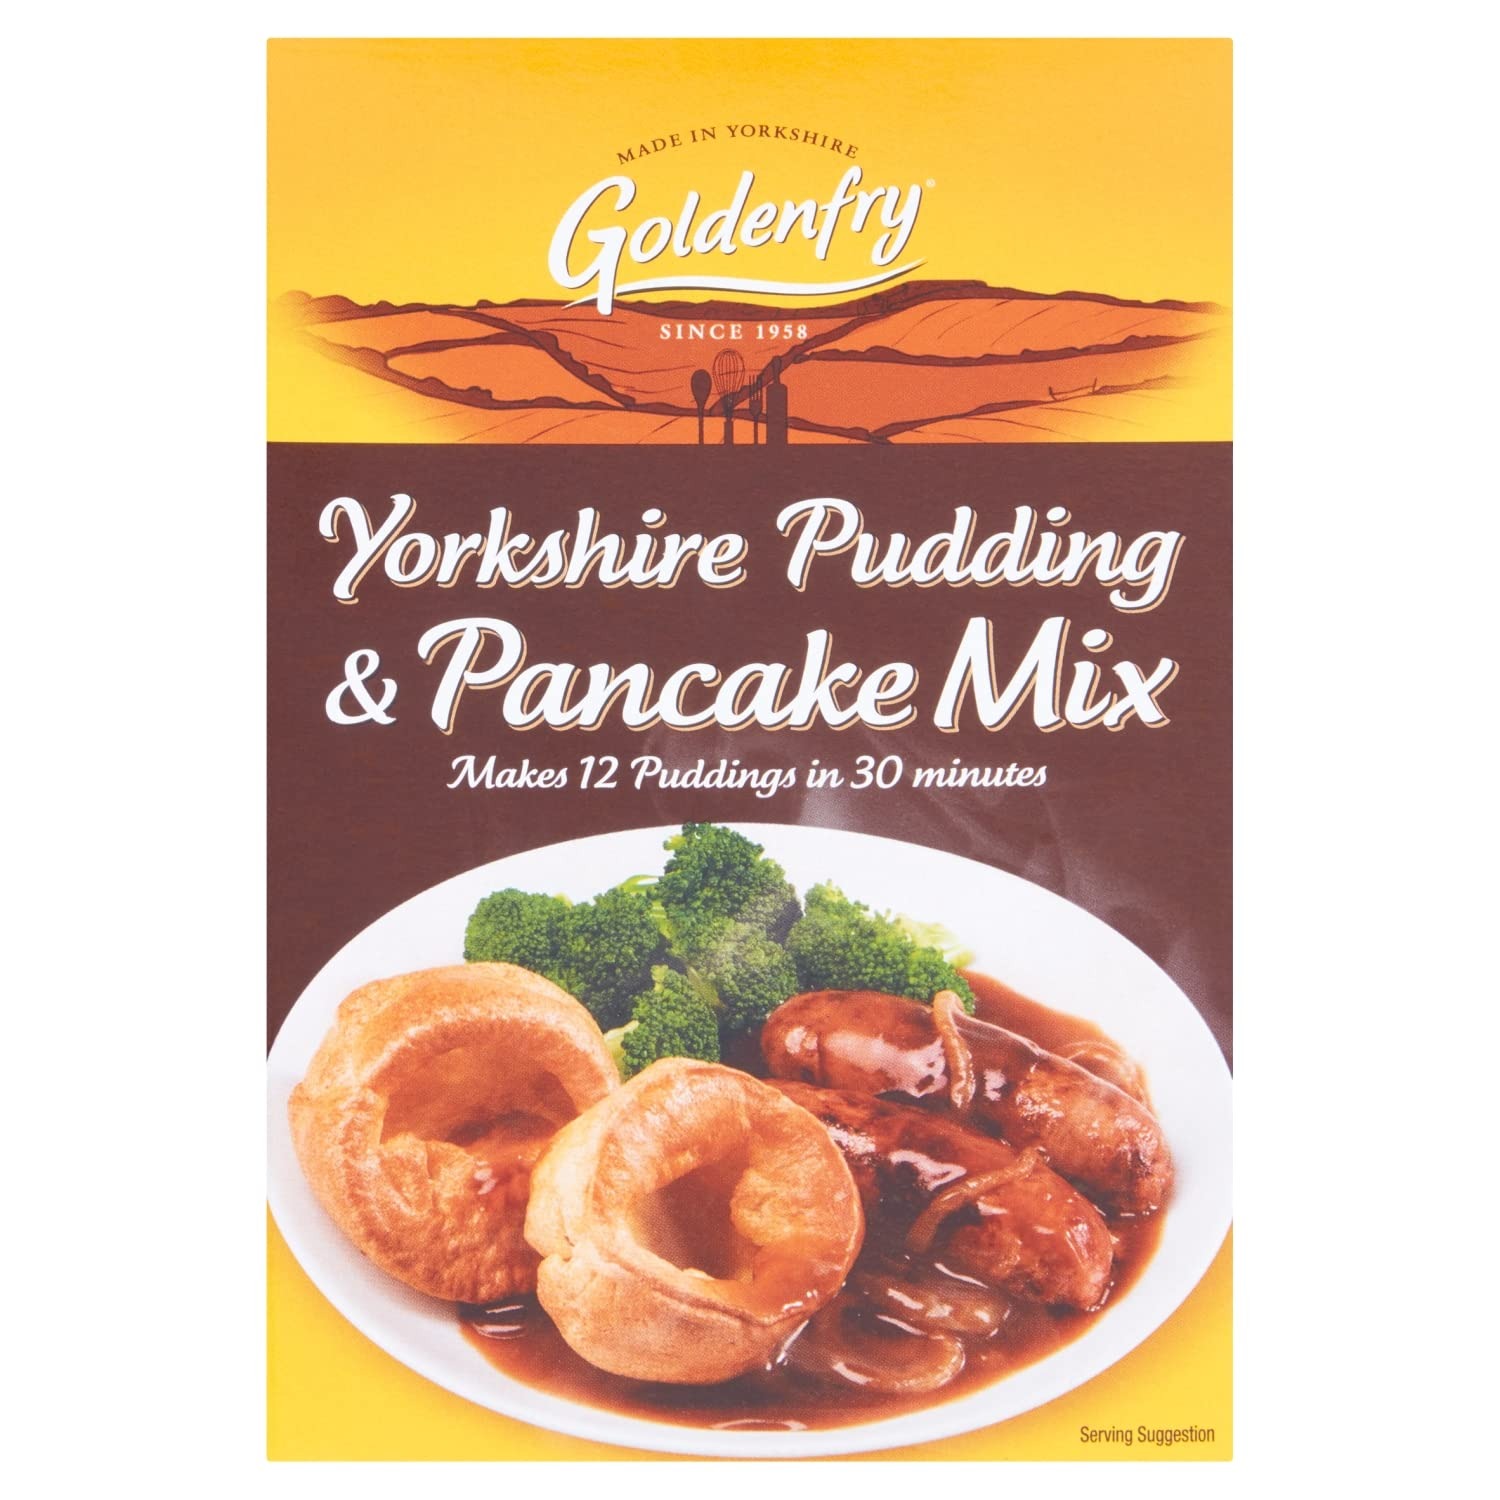
Item Name: Yorkshire Pudding Mix 142g
Bullet Point 1: Traditional english recipe
Bullet Point 2: Light delicious and easy to make
Bullet Point 3: Product of the United Kingdom
Bullet Point 4: Please Note This is a British Product and the Expiry Date will be in UK format DAY-MONTH-YEAR
Product Description: Made from enriched wheat flour, nonfat milk, salt, and pasteurized egg powder.Light, delicious, and easy to make.Easy to make, just add an egg.Product of the United Kingdom.
Value: 4.97
Unit: Ounce

Price: 9.65